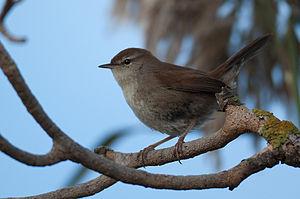
La réserve naturelle nationale de la tourbière de Mathon est une réserve naturelle nationale de la région Normandie. Créée en 1973, elle s'étend sur 16 ha et protège une tourbière présentant un grand intérêt floristique.